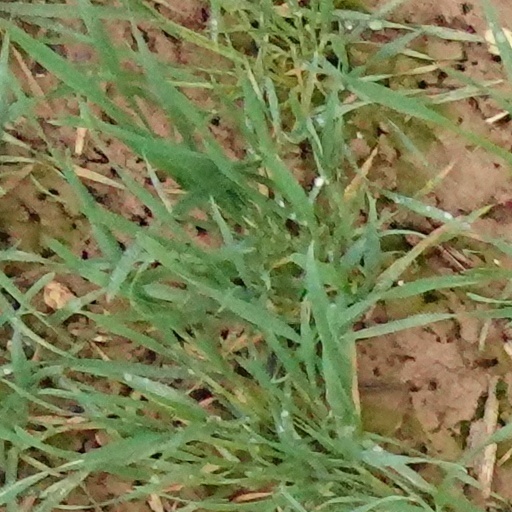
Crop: wheat